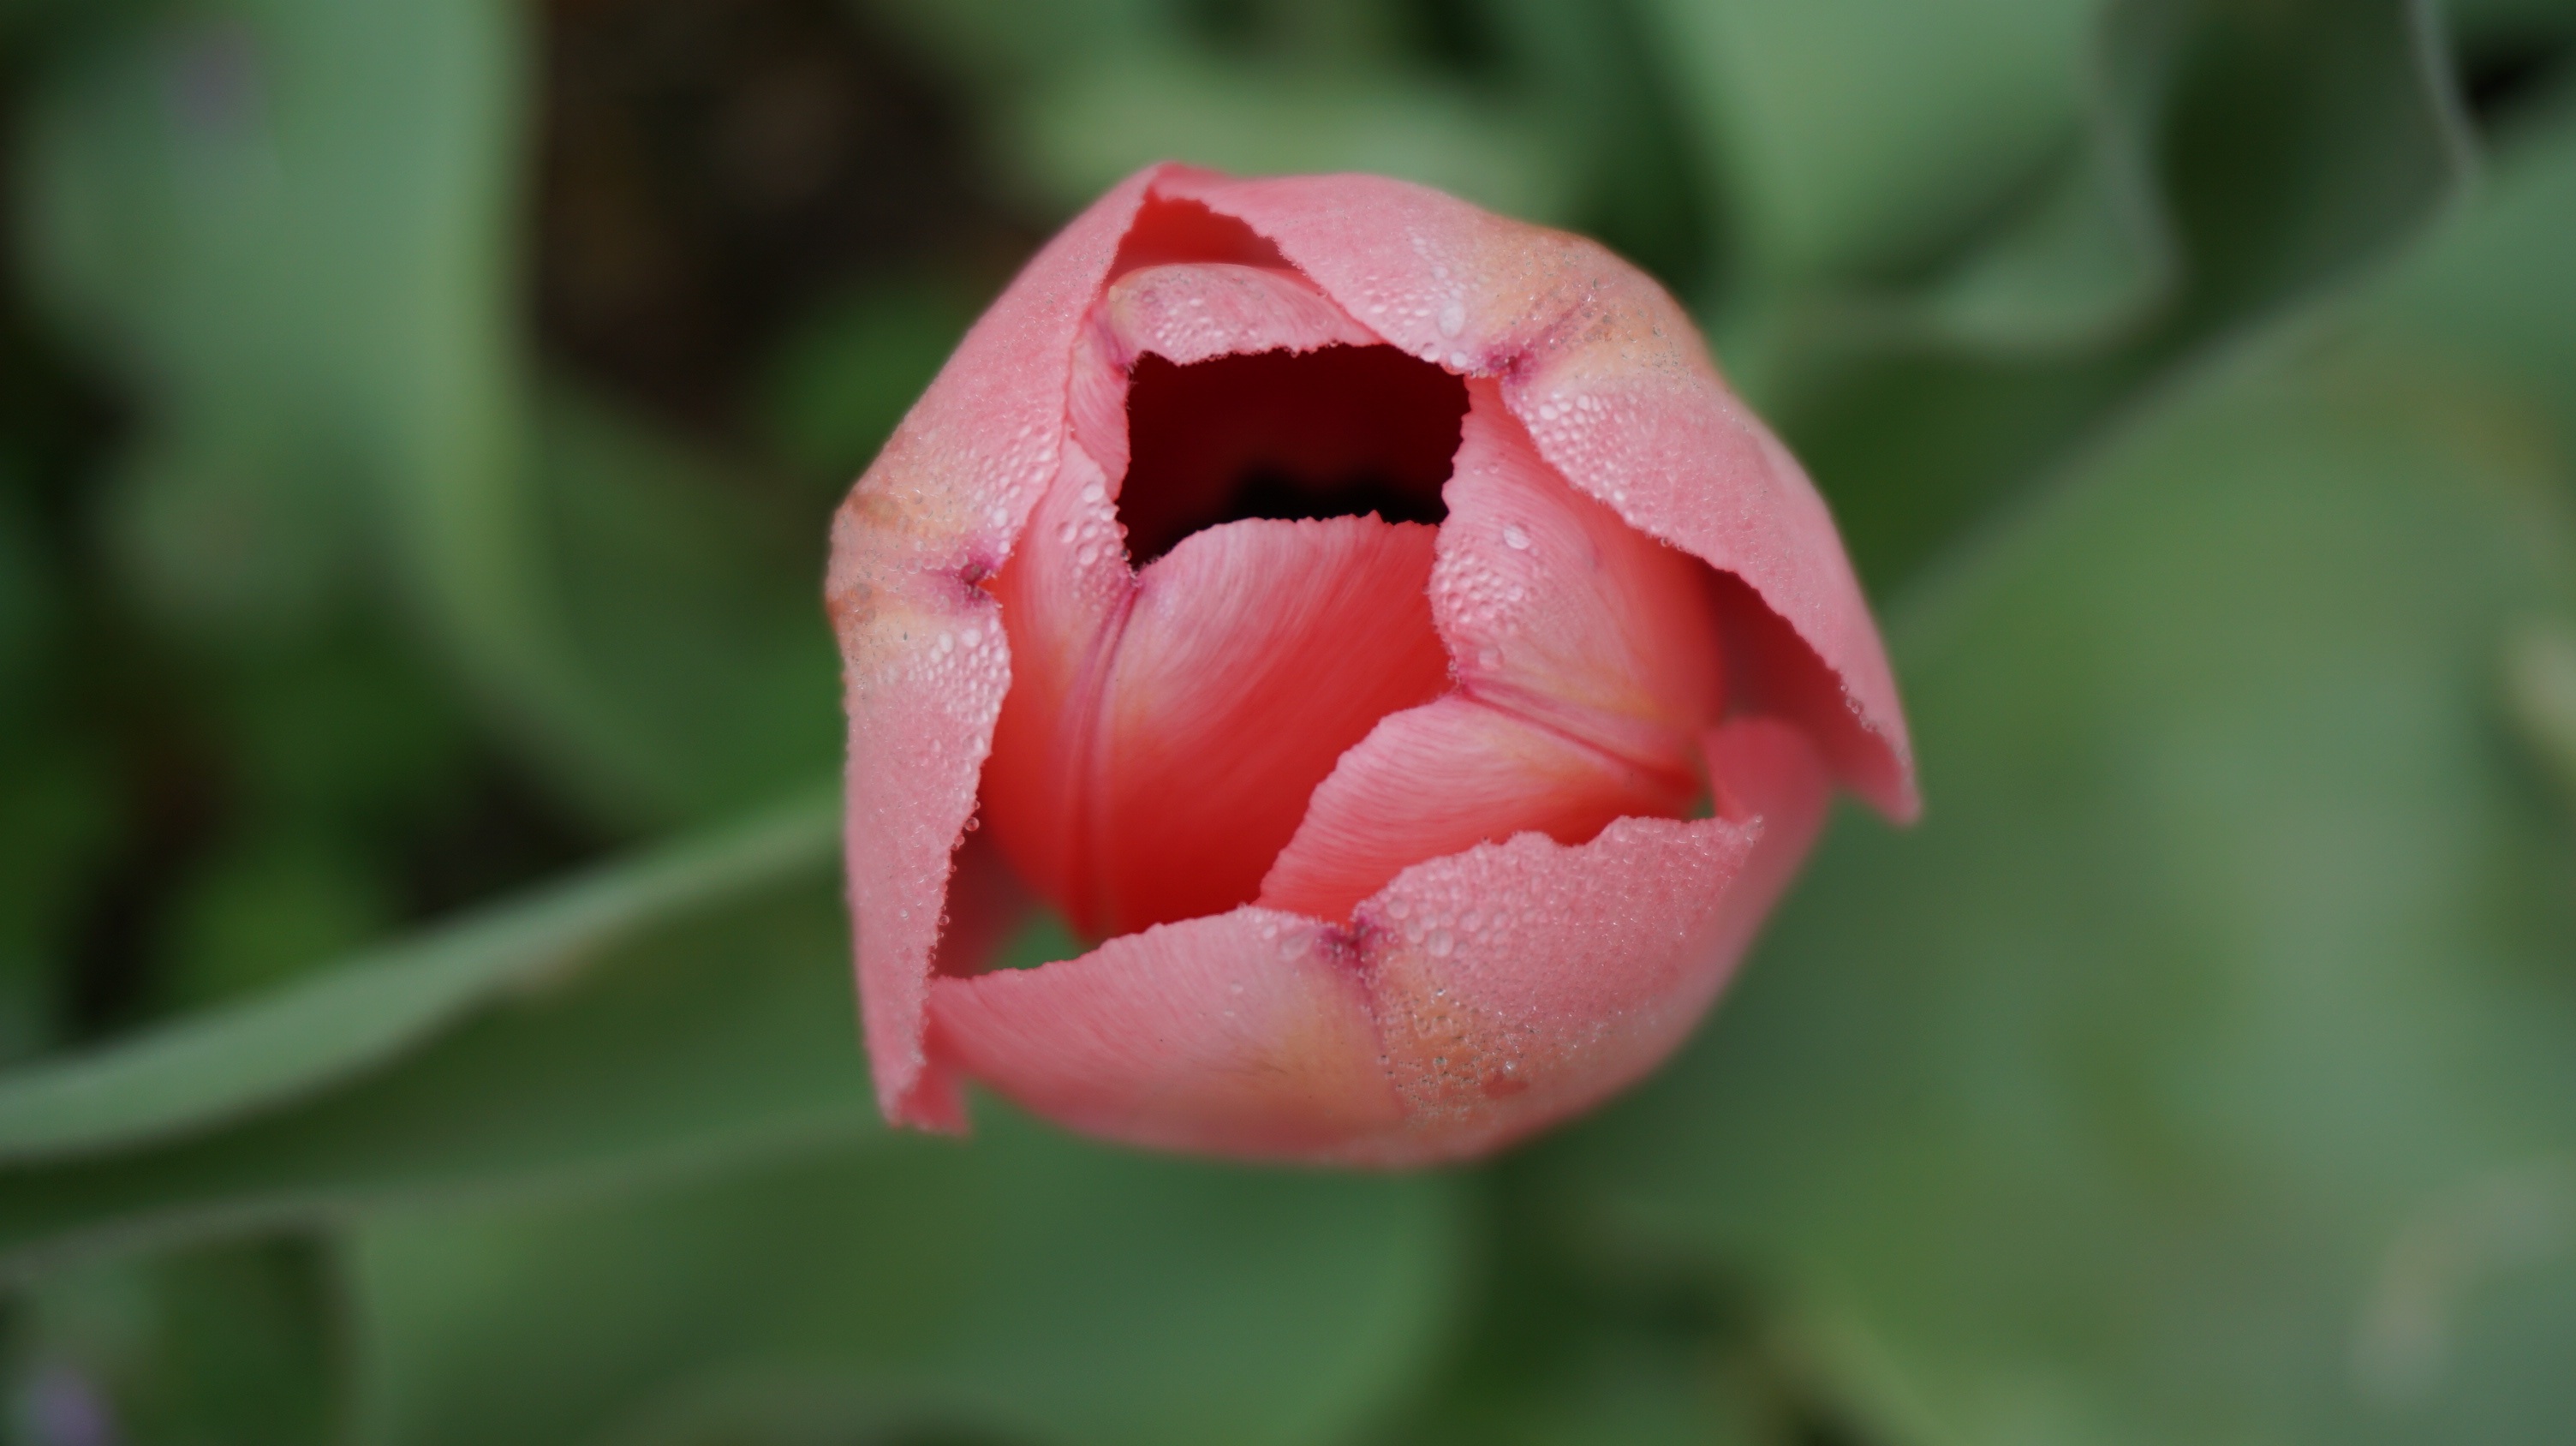
blossom, plant, flower, petal, tulip, spring, red, pink, flora, flowers, close up, tulips, blooms, bud, macro photography, flowering plant, plant stem, land plant